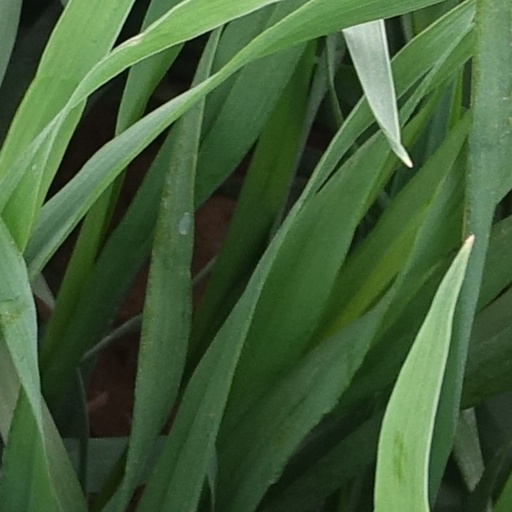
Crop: wheat